Franco Brezzi

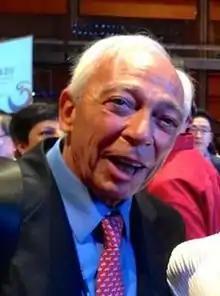
Brezzi in 2014

Franco Brezzi (born 29 April 1945 in Vimercate) is an Italian mathematician.